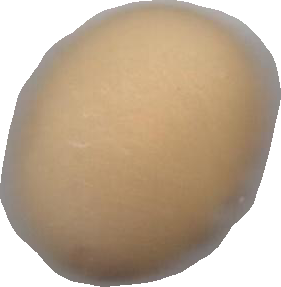
Variety: Grobogan